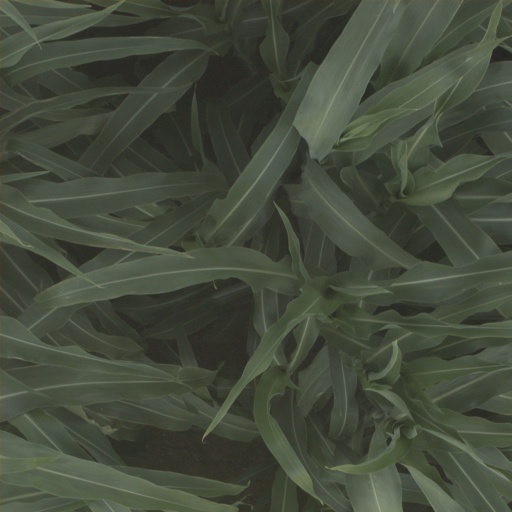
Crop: sorghum